Alex (footballer, born March 1982)

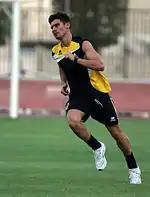
Alex training for Al-Gharafa

For €6 million, on 17 July 2012, Alex left Corinthians and was transferred to Qatari side Al-Gharafa, where he joined his Brazilian compatriots Diego Tardelli and Afonso Alves. Two months after signing for the club, Alex made his debut in a 2–0 loss against Al-Wakrah. On 21 October 2012, he scored his first goal in a 2–0 win over El Jaish. In January 2013, Nenê was recruited by Al-Gharafa from Paris Saint-Germain, meaning that Alex had to leave the club as the foreign players' quota was reached, as announced on the Qatar Stars League official website. However, the departure of Diego Tardelli a week later led to the reinstatement of Alex, who would continue with Al-Gharafa until the end of the season.